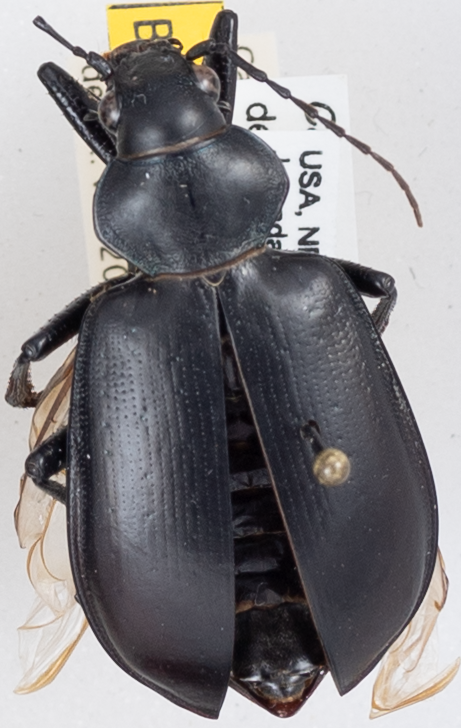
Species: Calosoma peregrinator
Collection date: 2021-08-03
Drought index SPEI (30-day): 0.54
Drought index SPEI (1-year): -1.01
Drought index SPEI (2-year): -0.32